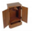
Label: wardrobe